Defterevon Sifnios

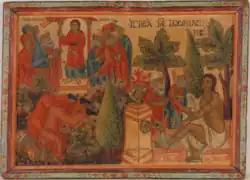
Susanna’s Story

He traveled all over the empire. He eventually joined the Sifnian community in Constantinople. Afterward, he actively painted on the Cyclades.